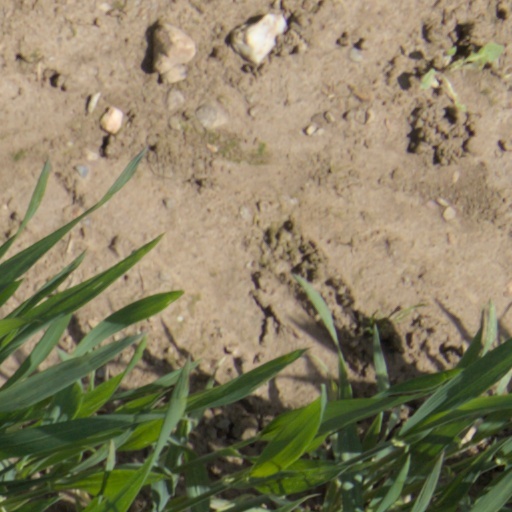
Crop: wheat